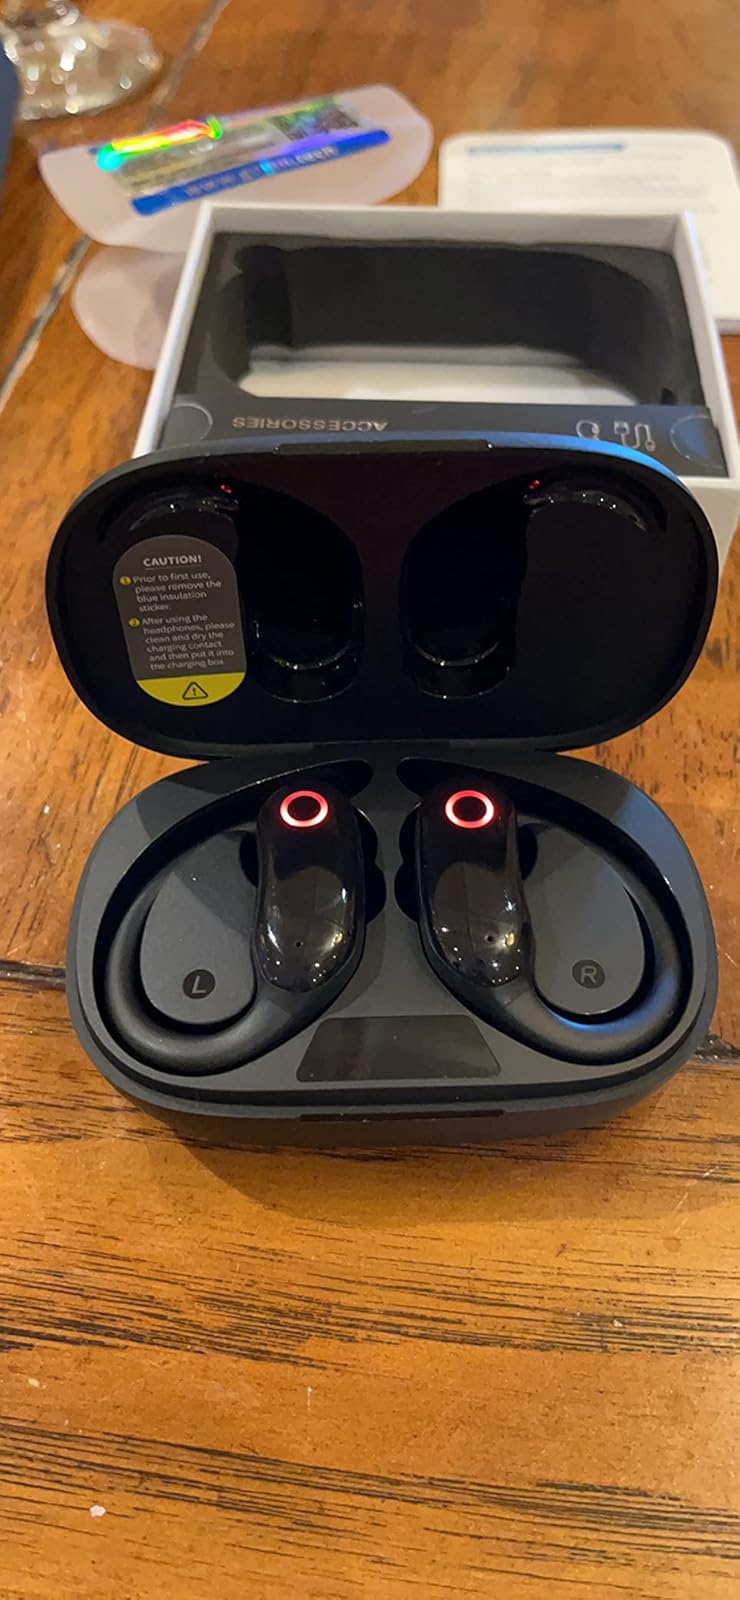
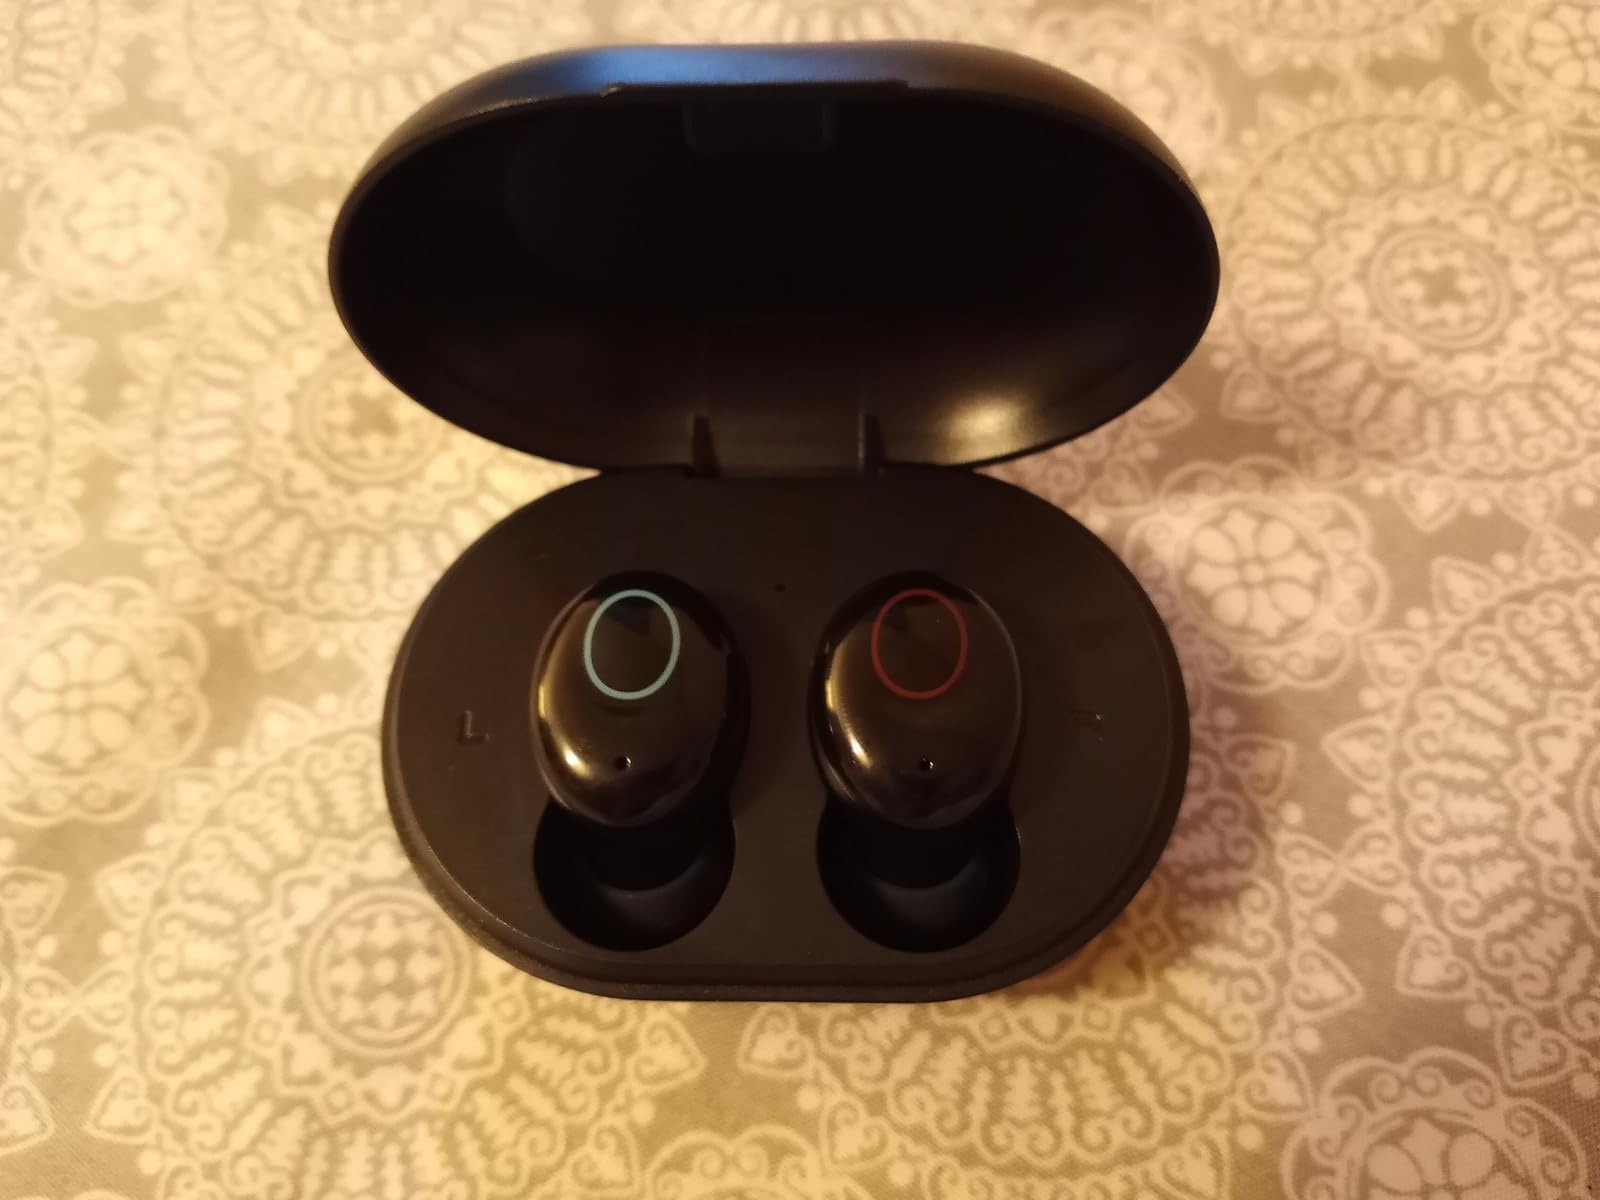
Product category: earbuds
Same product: no